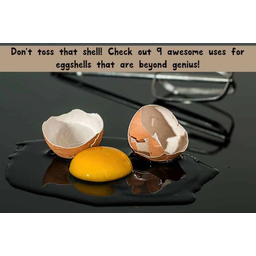
Label: eggshells